New York State Route 246

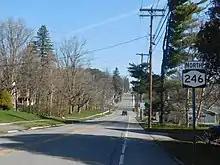
NY 246 through Perry

NY 246 begins at an intersection with NY 39 in the village of Perry, southwest of the community's central business district. The route heads north as Center Street, crossing Silver Lake Outlet and passing by several blocks of homes. After six blocks, the residences give way to open farmland as NY 246 heads out of the village and across the town of Perry. Farther north, the route serves several large farms on its way to the more residential hamlet of Perry Center, where NY 246 meets US 20A at the center of the community. Outside of Perry Center, the farmlands return as the route progresses generally northward, serving farms of varying sizes and connecting to roads of mostly local importance. The surroundings change temporarily at the hamlet of Lagrange north of Perry Center, at which point NY 246 crosses into the town of Covington.